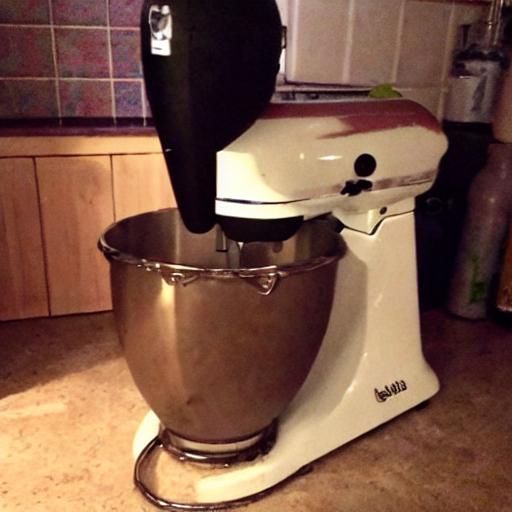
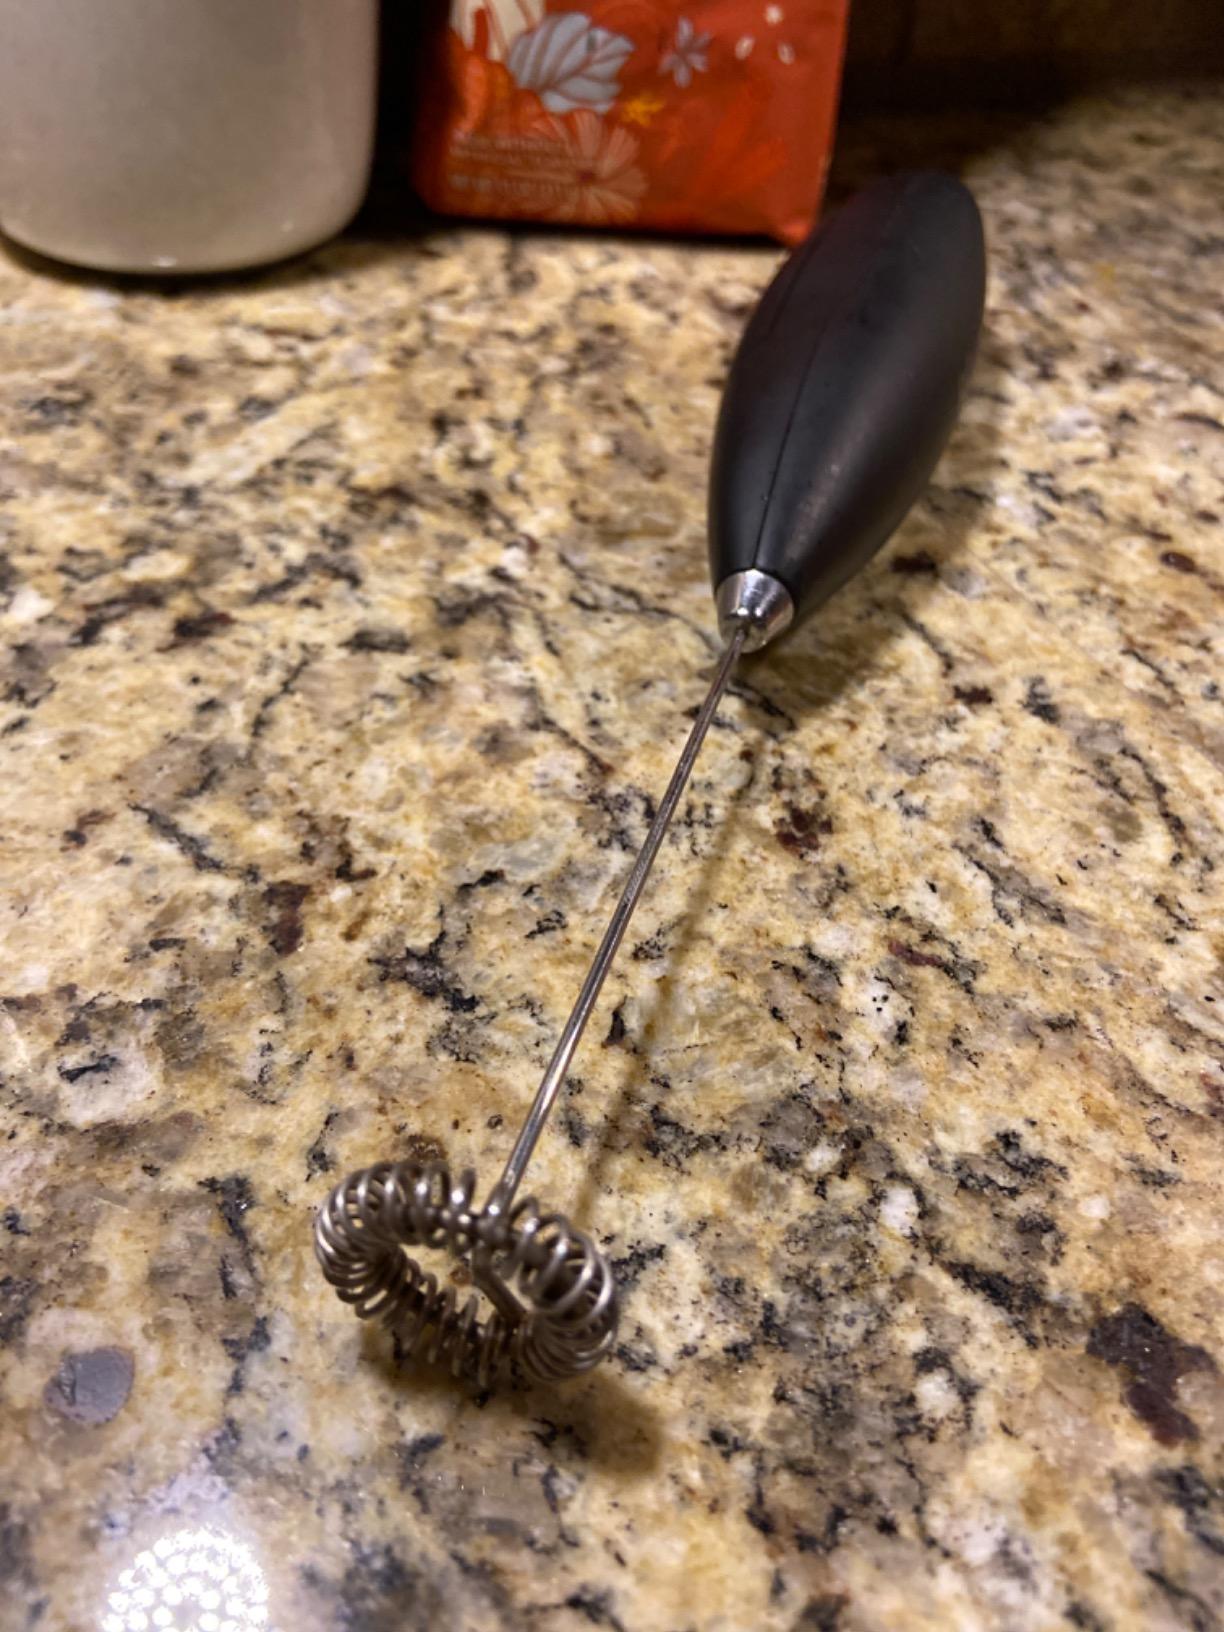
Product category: items_mixer
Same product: no